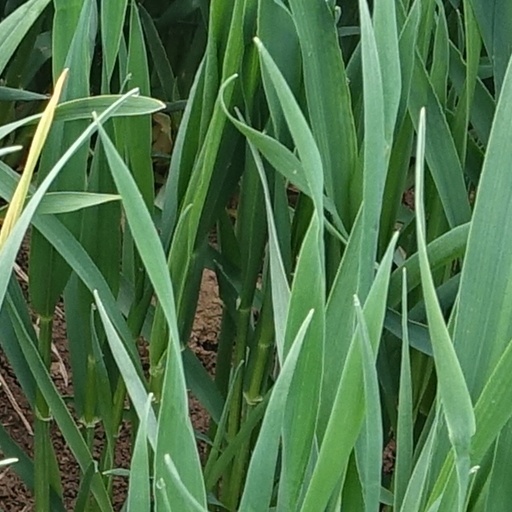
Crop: wheat